Bartolomeo Panciatichi

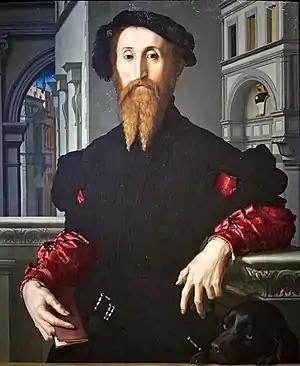
Portrait of Bartolomeo Panciatichi by Agnolo Bronzino.

He was born in France, the illegitimate son of the merchant Bartolomeo, who owned the main Florentine trade company working in France, at Lyon. His father had financed the conquests of Louis XII of France, and the young Bartolomeo was sent as page to the French court of King Francis I. Later he studied in Lyon and Padua, leaving the family's commercial activities to his relatives.